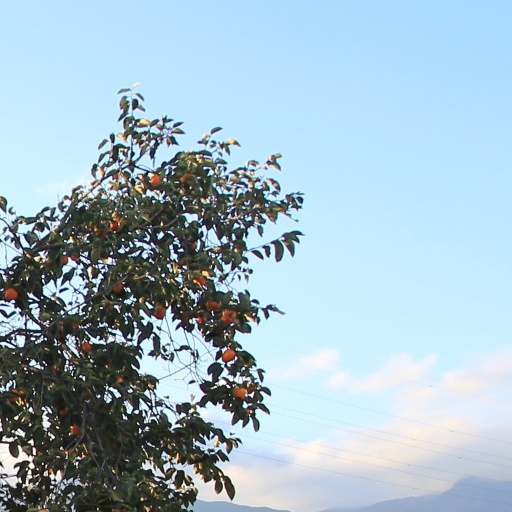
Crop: grape